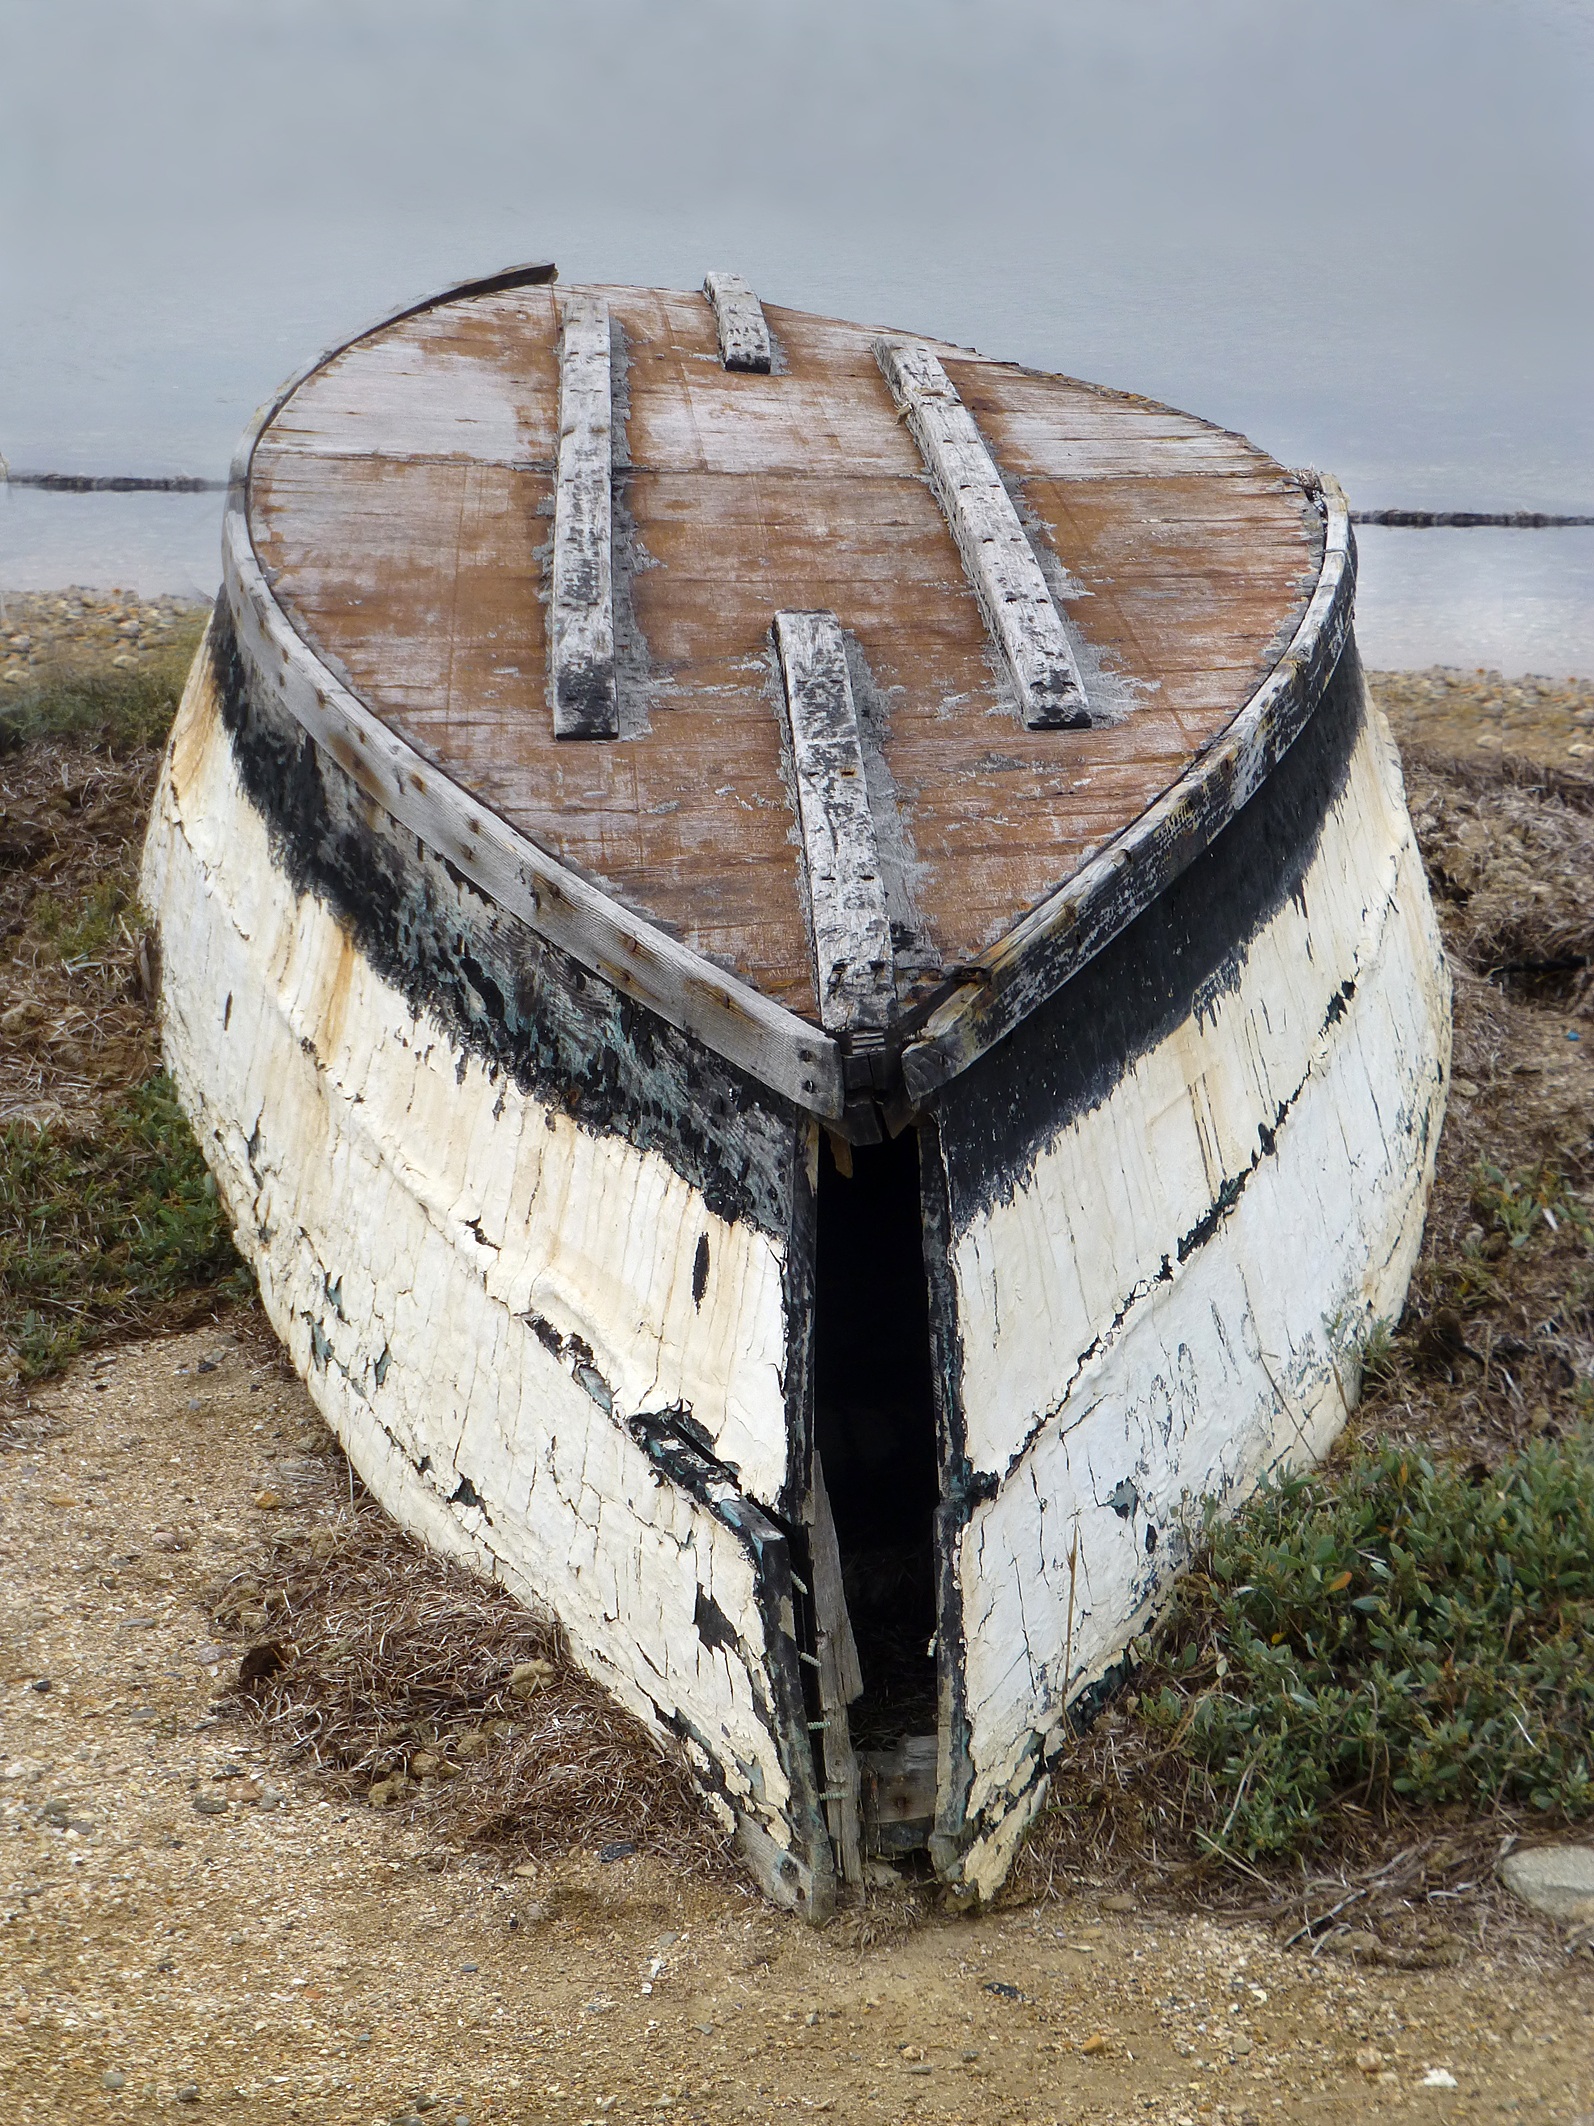
beach, wood, old, boot, decay, bank, wreck, man made object, ancient history